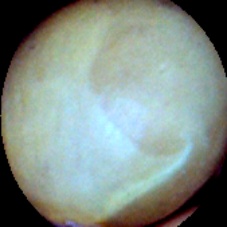
Label: Intact